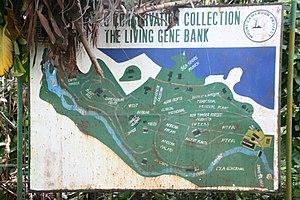
Jardin Botanique Limbé
Le jardin botanique de Limbé est le premier jardin botanique du Cameroun. Il a été créé en 1892, sous l'ère coloniale allemande, à Victoria, entre l'océan et le mont Cameroun. D'abord à vocation agronomique, c'est devenu l'une des principales attractions récréatives et touristiques de la Région du Sud-Ouest.